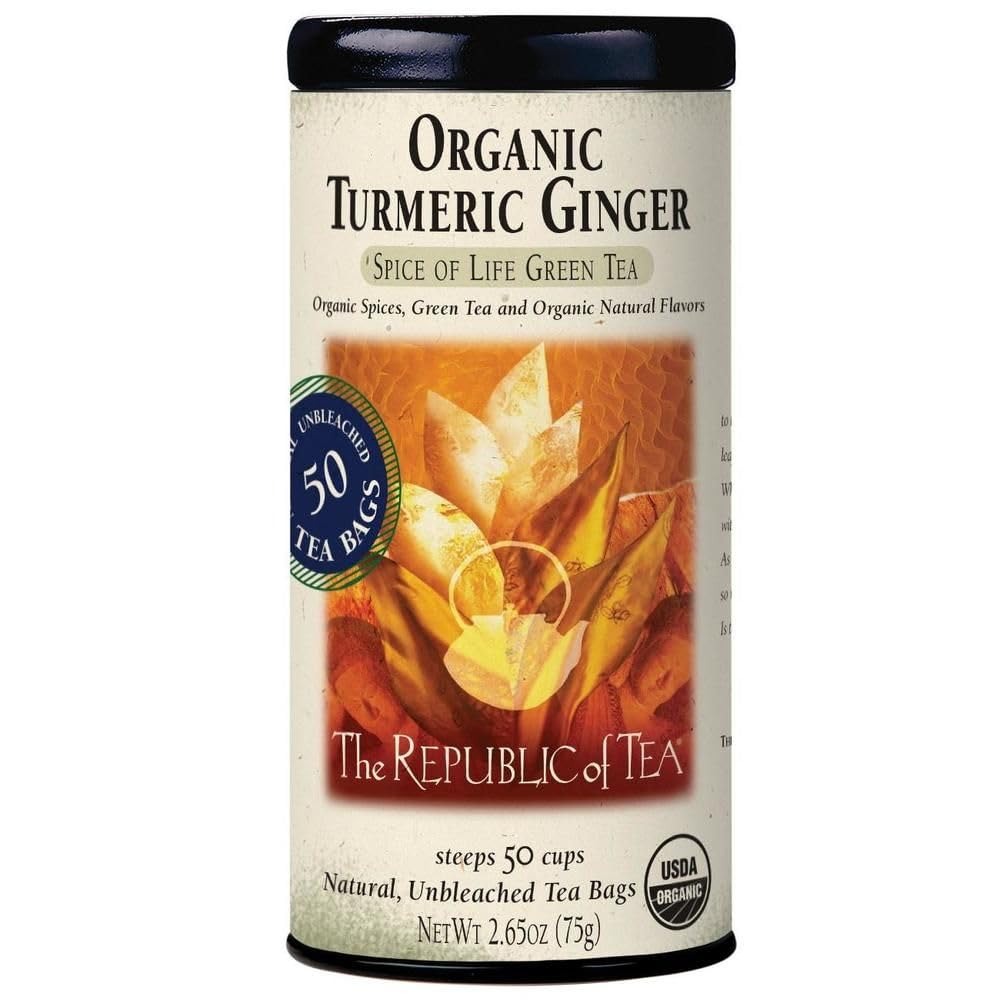
Item Name: The Republic of Tea — Organic Turmeric Ginger Green Tea Tin, 50 Tea Bags, Naturally Caffeinated
Bullet Point 1: SPICE OF LIFE GREEN TEA: The unmistakable, earthy aroma of turmeric blends perfectly with ginger, cinnamon and pure honey flavor in this captivating, organic, golden infusion. Clean, China green tea adds a freshness and body to the cup. Partake in the ancient wisdom of the far east with each savory sip.
Bullet Point 2: FROM THE MINISTER OF LEAVES: “Good health is to the body what the leaf is to the water. What would one be without the other? As with tea and herbs so with life. Is there a greater union?”
Bullet Point 3: STEEPING INSTRUCTIONS: Simply heat fresh, filtered water heat to just short of boiling. Then pour 6 oz of water over a tea bag and steep for 1-3 minutes. After steeping, add the used tea bags to compost or soil — they make gardens happy.
Bullet Point 4: INGREDIENTS: Organic turmeric, organic green tea, organic ginger, organic cinnamon and natural honey flavor
Bullet Point 5: ORGANIC TEA: This tea is certified Organic and Non-GMO, sugar, calorie and gluten free, so you can sip away without worry.
Product Description: Partake in this blend of far east flavors blended with green tea, combining earthy spices and a hint of sweetness. Ginger, cinnamon, and natural honey flavor complement the unique aroma of turmeric, blended with green tea for body and an invigorating freshness in every sip. This tea is Certified Gluten Free, Certified Organic by the USDA, Non-GMO Project Verified, Sugar Free, and Carb Free. Each cup of this green tea blend contains less than a quarter of the caffeine in a similarly-sized cup of coffee. Packaged in a specially-designed air-tight tin, this pack contains 50 of The Republic of Tea's signature round, unbleached tea bags, free of unnecessary envelopes, strings, tags or staples. The Republic of Tea is a progressive brand dedicated to enriching people’s lives through the experience of premium tea, innovation and education as it emphasizes a “Sip by Sip Rather Than Gulp by Gulp” lifestyle. Founded under the charter to start a "Tea Revolution," its ongoing mission is to seek out and procure only the most exquisite teas in the world and make them accessible to men, women and children everywhere. In keeping with its whimsical identity as an independent Republic, the company designates its employees as Ministers, sales representatives as Ambassadors, consumers as Citizens and sales outlets as Embassies.
Value: 132.5
Unit: Ounce

Price: 21.82